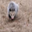
Label: possum